Cancelled expressways in Toronto

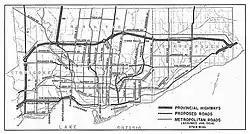
Metro Toronto 1954 plan. With some changes, this resembles the currently built network.

With the creation of Metropolitan Toronto (Metro) in 1953, a new level of government was created with the authority to build what was necessary to facilitate the growth expected within the Metro area. Metro would build the infrastructure, such as sewers, sewage treatment plants, public transit, highways and arterial roads, leaving local roads and land use planning to the individual governments. Based on the 1940s plans, Metro planned to build an extensive network of highways that crisscrossed the city. While Metro would pay 100% of the cost of most infrastructure, Ontario paid 50% of the cost of road projects.